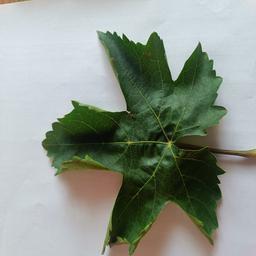
Label: Healthy Leaves